Chrysler PT Cruiser

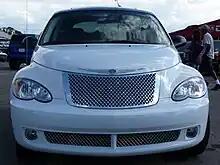
2009 Dream Cruiser 5

Factory Flame package – Flame-inspired vinyl decals of a 'tone-on-tone' type applied on the hood, front fenders, and front doors, starting with 2002 models. Four flame designs: fading orange-to-red on cars painted red, fading blue to cranberry flames on cranberry finished cars, a dark silver that fades into bright silver on bright silver paint, and fading deep magenta to black flames highlighted with a blue border on black cars.